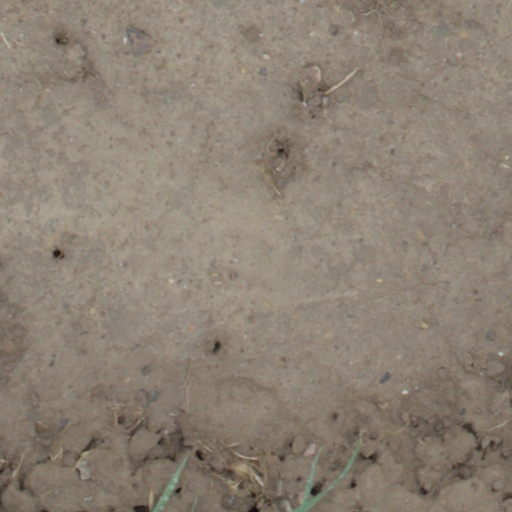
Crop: wheat